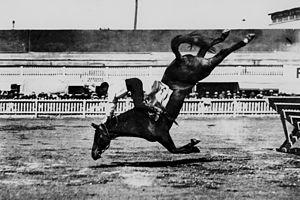
La bombe, autrefois appelée « toque » mais de plus en plus souvent nommée casque, est la protection que les cavaliers portent sur la tête pour pratiquer l'équitation. Elle sert à amortir les chocs, en particulier à prévenir les traumatismes crâniens qui pourraient survenir des suites d'une chute de cheval, en contact avec une surface dure ou les pieds du cheval. Une bombe homologuée est ainsi obligatoire dans la pratique de nombreuses activités équestres, en particulier celles qui impliquent des vitesses élevées comme le hippisme, le saut d'obstacles, le concours complet et l'endurance. Il y a cependant des différences importantes en termes de culture, les pratiquants de l'équitation western ne portant généralement pas de bombe.